Brahim Zaibat

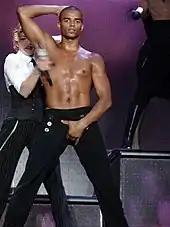
Zaibat during Madonna's concert at Nice in 2012.

Brahim Zaibat start in a hip-hop band called Baby Boom Crew. In 2001, he is part of the Pockemon Crew.